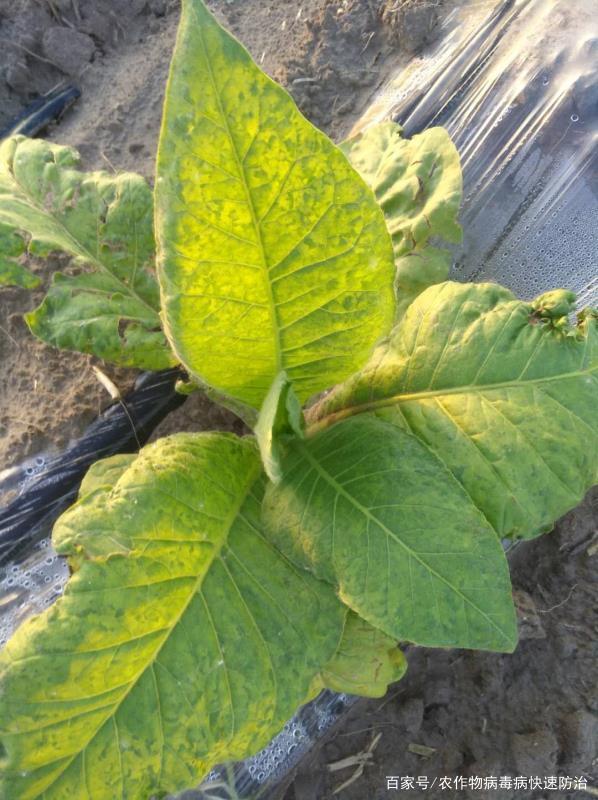
Plant: Tobacco
Disease: tobacco mosaic virus